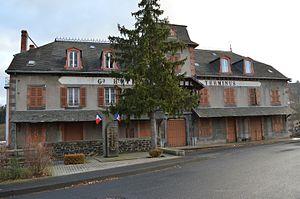
Louis Mallet, né le 5 juillet 1889 à Alleuze et mort le 23 juin 1944 à Pratviel, est un médecin et un résistant français. Il est également conseiller général du Canton de Saint-Flour-Sud entre 1928 et 1940 et maire d'Alleuze de 1928 jusqu'à sa mort.
Les fusillés de Soubizergues sont un groupe de vingt-cinq personnes exécutées par fusillade à Soubizergues, dans la commune de Saint-Georges le 14 juin 1944. L'exécution est perpétrée par la Gestapo épaulée par la Milice française, en représailles de la mort, lors d'un affrontement, de Hugo Geissler, capitaine de la SS à Murat.